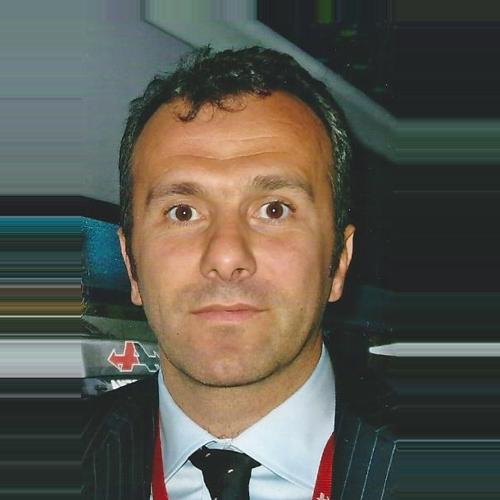
Age: 40